Burghley Horse Trials

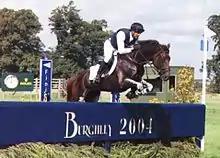
A competitor in the 2004 Horse Trials

The Defender Burghley Horse Trials is an annual three-day event held at Burghley House near Stamford, Lincolnshire, England, currently in early September. Defender Burghley Horse Trials is classified by the FEI as one of the seven leading three-day events in the world (the others being the Badminton Horse Trials, the Kentucky Three-Day Event, the Australian International Three Day Event, the Luhmühlen Horse Trials, the Maryland 5* and the Étoiles de Pau). It has competition at CCI5*-L (five star) level. The prize for first place is currently £110,000. Prize money is given down to 20th place.